Aars

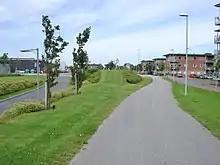
The decommissioned railway has now been repurposed as the pathway "Himmerlandsstien"

In 1875, there were 782 residents in Aars parish. In a description from around that time of the city is said "Aars with Church, Clergy house, School and Inn with Grocery Store, Bakery and Meltyard". In 1880 there was another grocery store. The end of the 18th century was there a post office.